The Myths and Legends of the North American Indians

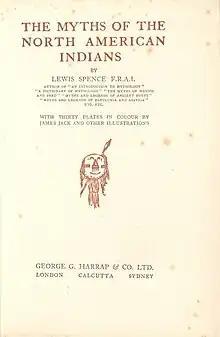
Title page of the book

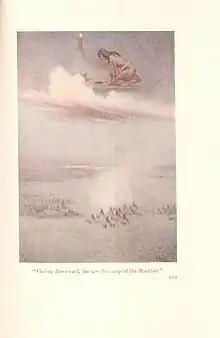
Page from the book

The Myths and Legends of the North American Indians is a book written by Lewis Spence and was first published in 1914 by London George G. Harrap & Company. It contains a collection of legends and myths of different Native American tribes and 32 coloured illustrations relating to some of the stories, which were created by James Jack.